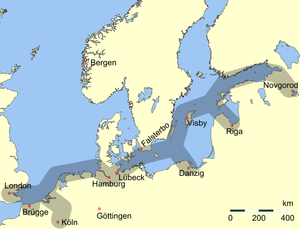
Hansedag
Hansaens hovedhandelsruter
"Hansedagen var det højeste ledeles- og beslutningsorgan i Hanseforbundet. Den første Hansedag fandt sted i 1356, den sidste i 1669. Hansedagene fandt ikke sted regelmæssigt, men når man anså det for nødvendigt. Det var som regel på foranledning af den ledende hanseby Lübeck, at hansestæderne blev indkaldt til hansedag. Lübeck gjaldt uanfægtet som hansens caput et principium omnium og blev i det 14. og 15. århundrede gentagne gange udråbt som en slags ""hovedstad"" for hansen, denne status betød dog ikke en egentlig magt over de andre hansebyer. På grund af Lübecks førerposition fandt de fleste hansedage også sted der, i alt 54 ud af de 72 hansedage mellem 1356 og 1480.